Sofiya Lisovskaia

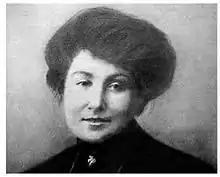
Sofiya Lisovskaia

Sofiya Nikolayevna Lisovskaia (1876–1951) was a Russian and Soviet surgeon and physician, known for her prolific research in immunology and urology. She was the first Russian woman Professor of Urology and the founder of the Urology Chair at the First Leningrad Medical Institute (currently, First Pavlov State Medical University of St. Peterburg). She headed the chair for 28 years (1923-1951).